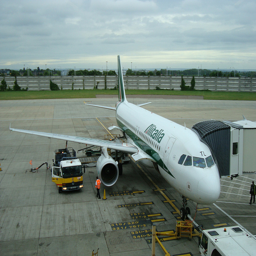
A commercial air plane next to a construction truck.
A plane on the tarmac loading passengers and being checked.
A jumbo jet plane with a boarding walkway attached to it.
A passenger plane that is pulled into a terminal.
a big plane sits parked in an air port